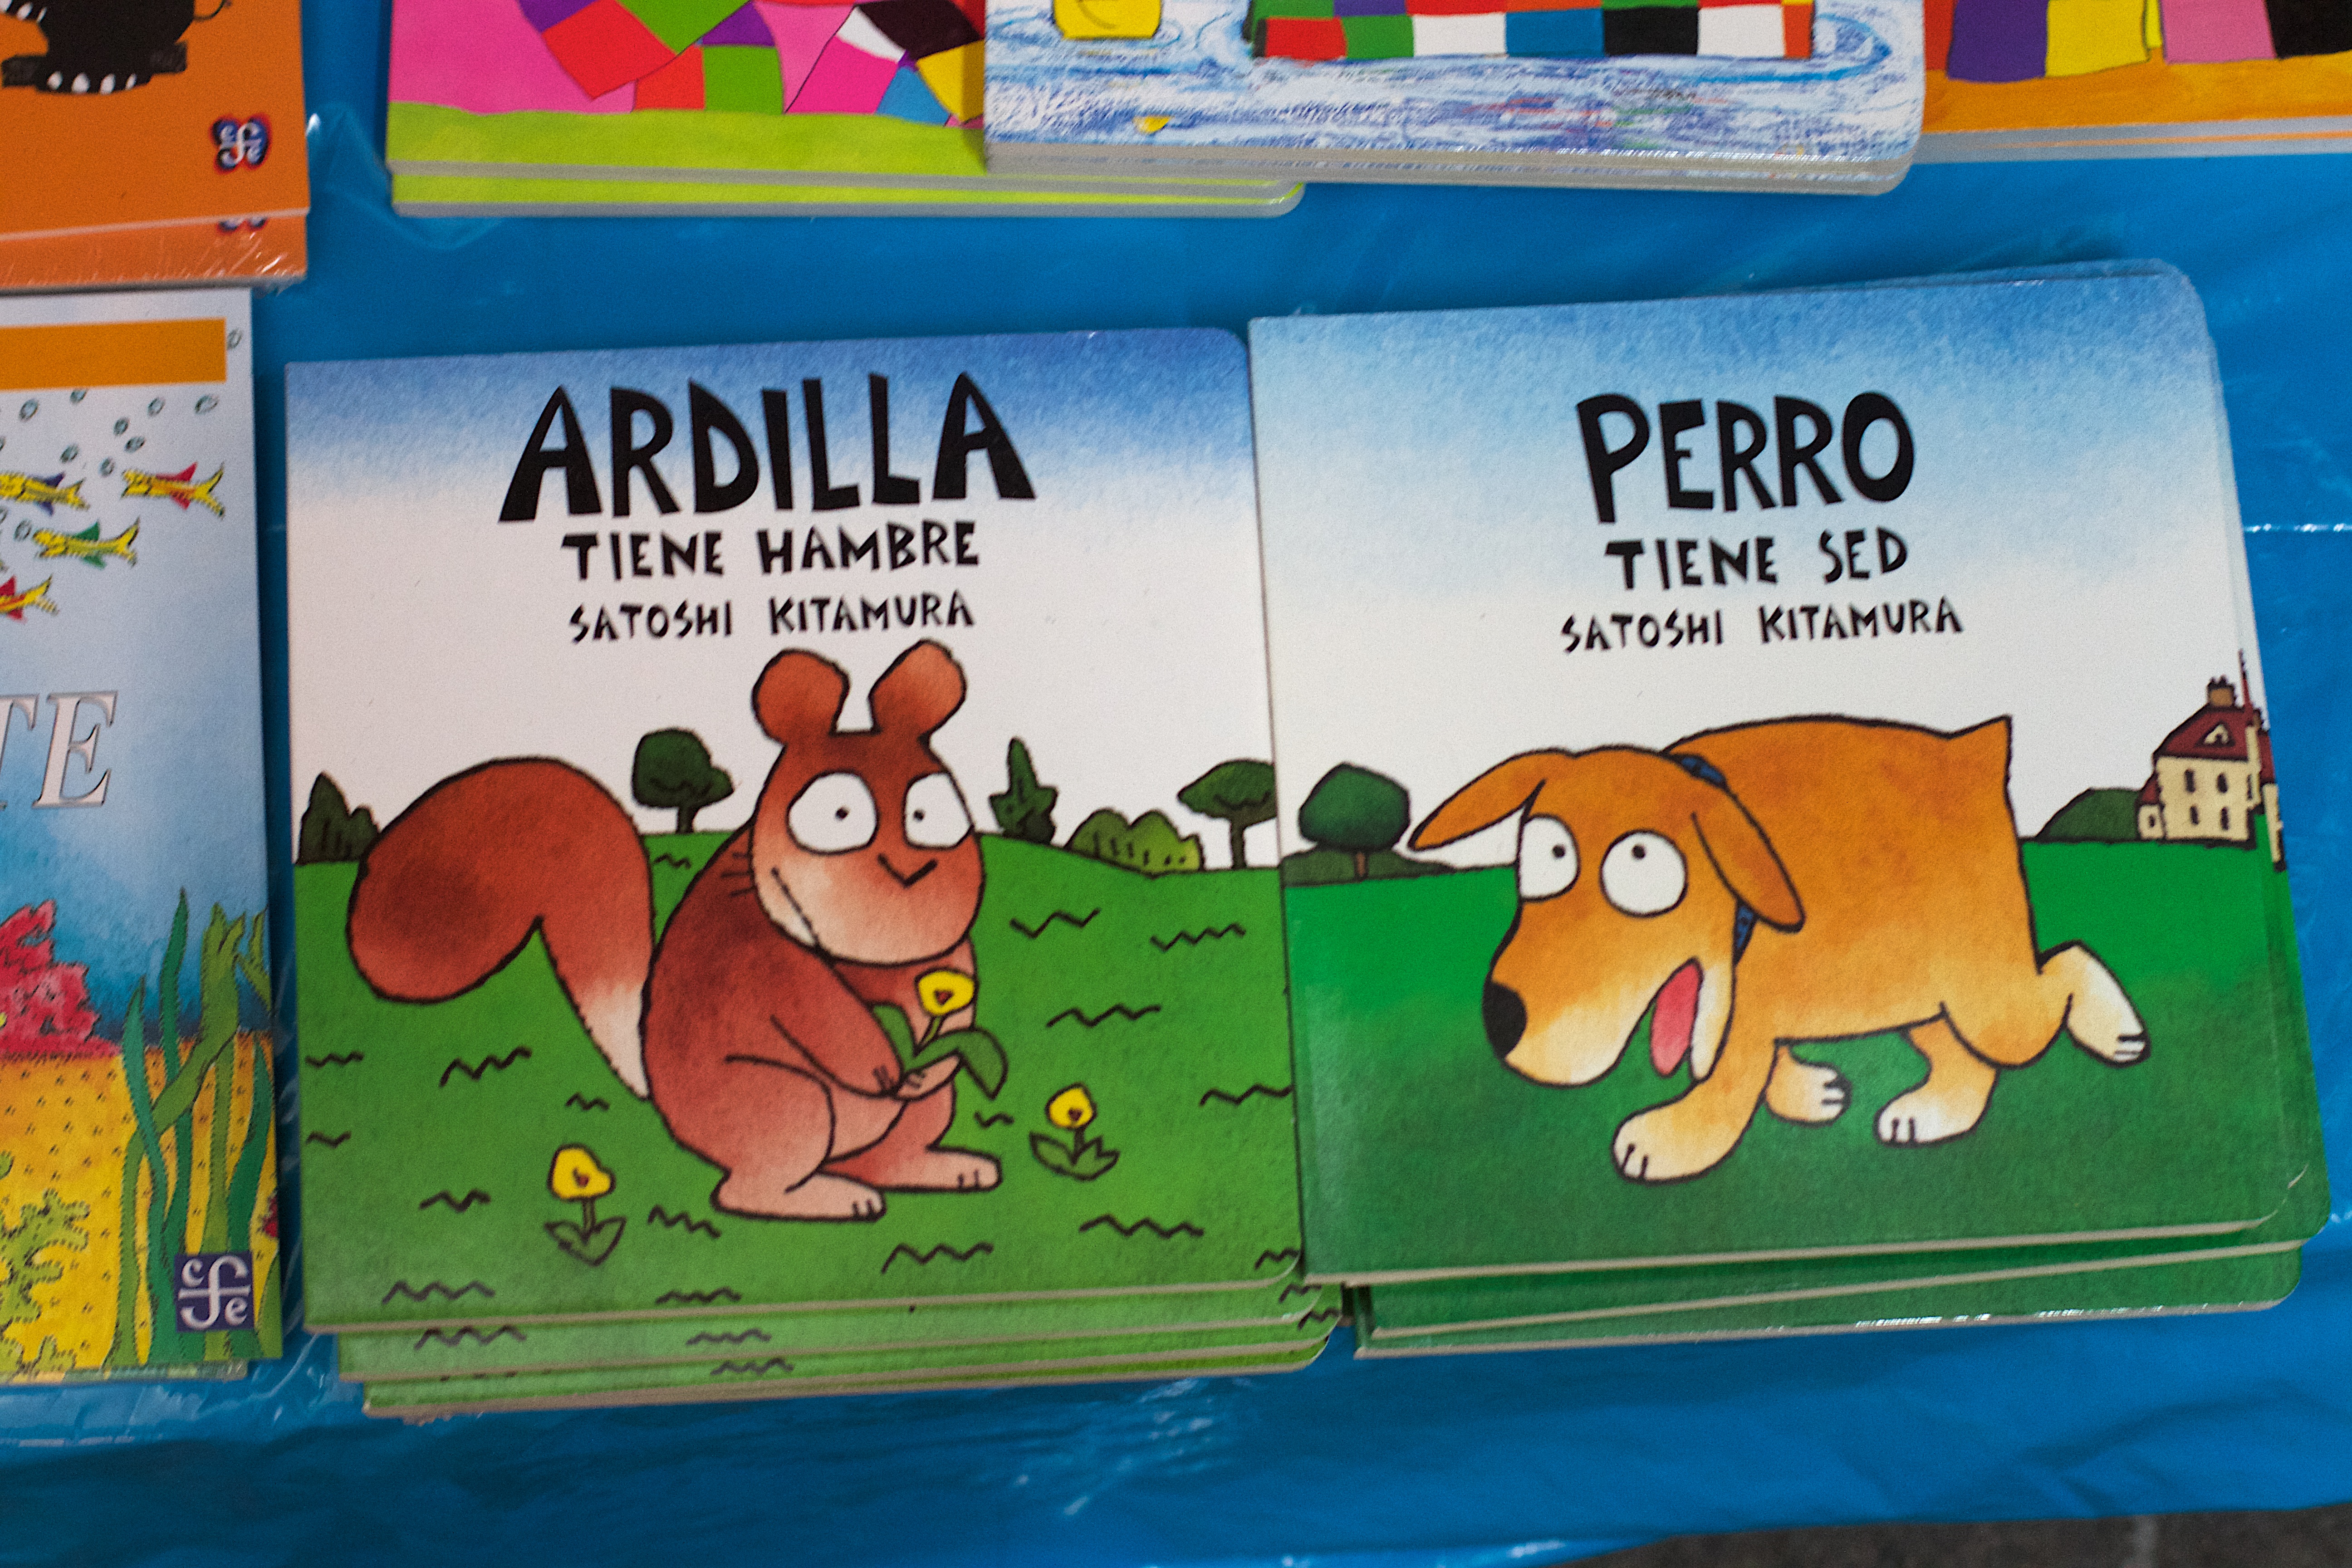
play, toy, art